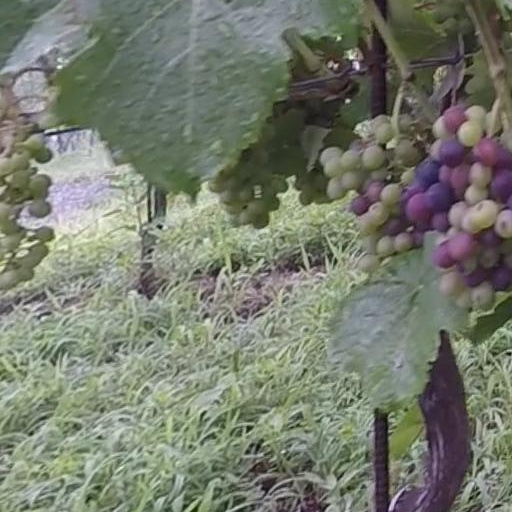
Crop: grape